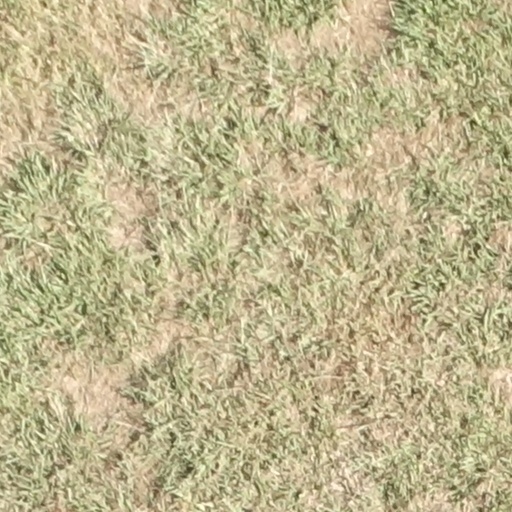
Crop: sorghum